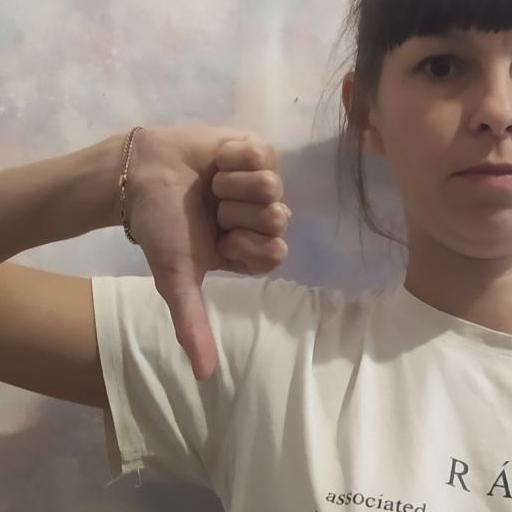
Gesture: dislike